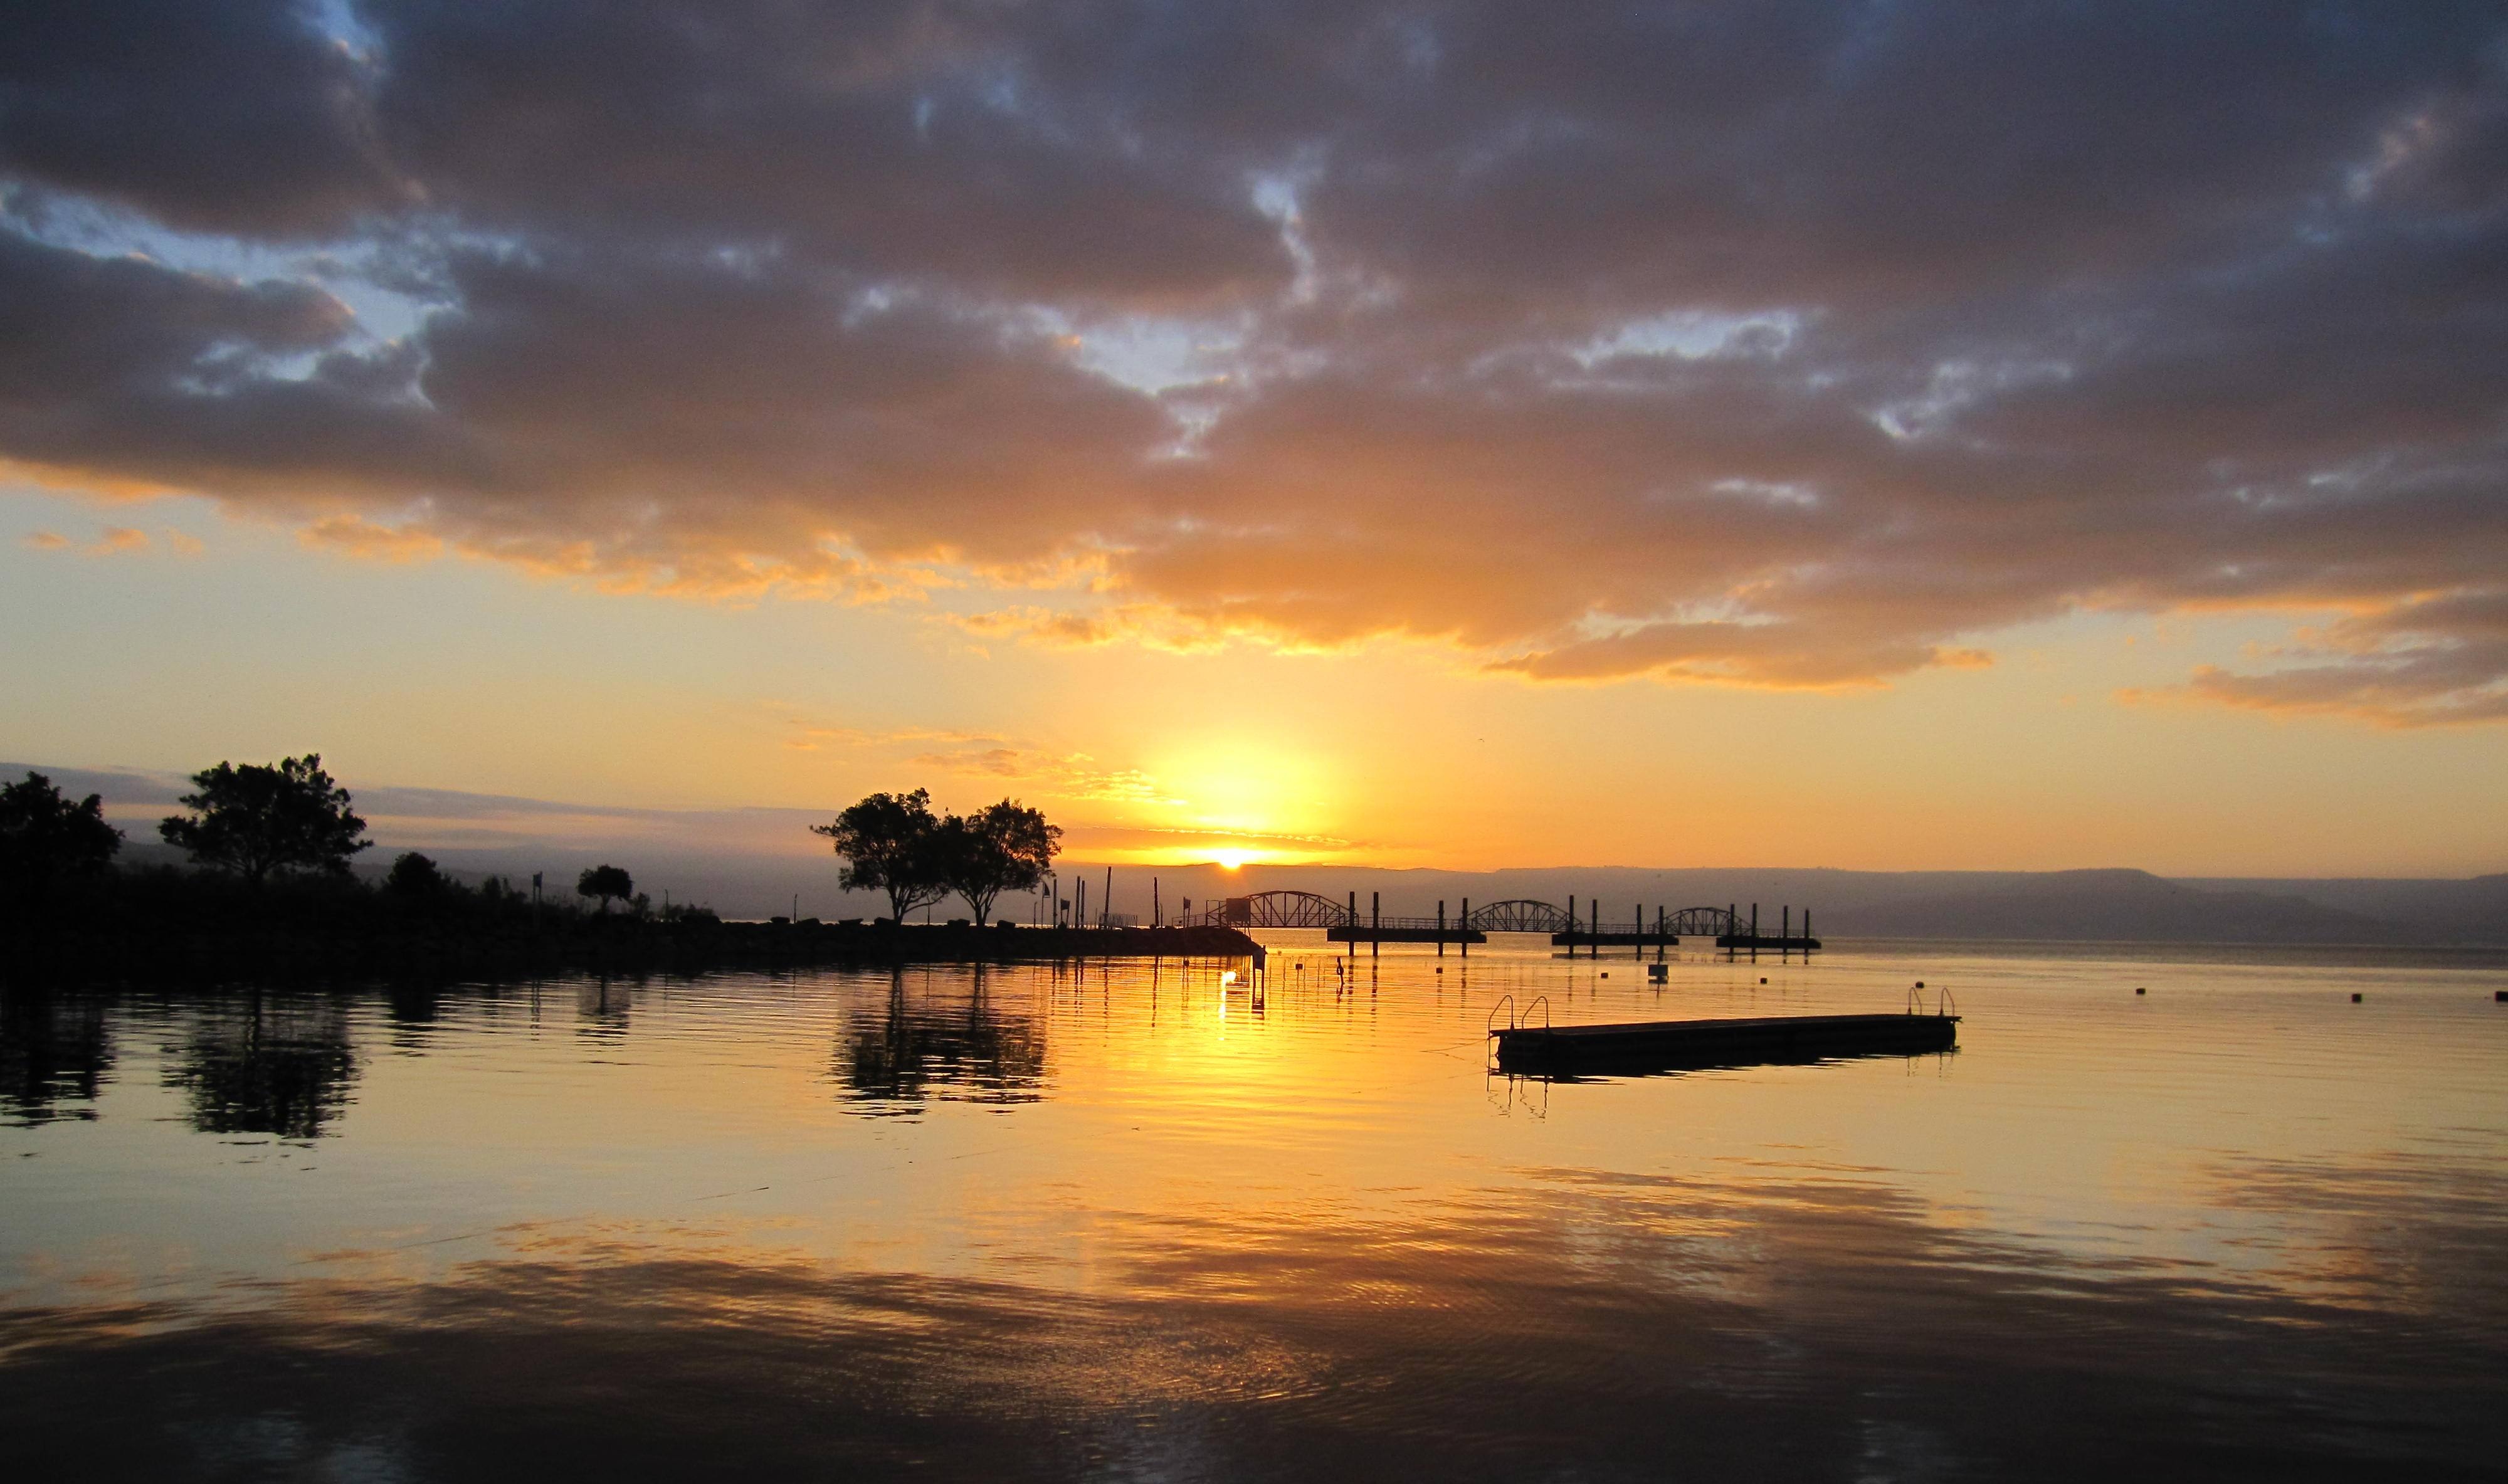
landscape, sea, water, horizon, cloud, sky, sun, sunrise, sunset, sunlight, morning, dawn, dusk, swim, evening, reflection, holiday, romantic, skies, mood, israel, morgenstimmung, afterglow, sea of galilee